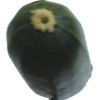
Label: dark_zucchini